Fontaine-sur-Maye

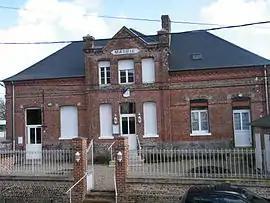
The town hall in Fontaine

Fontaine-sur-Maye (Picard: "Fontainne-su-Mèye") is a commune in the Somme department in Hauts-de-France in northern France.